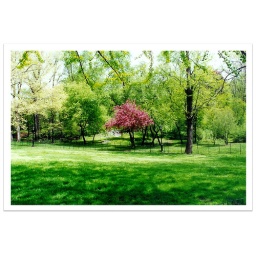
Pink tree in green oasis